Michael Curtiz

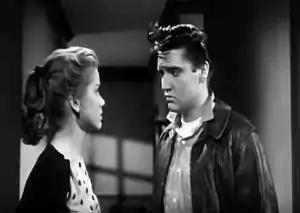
Elvis in "King Creole"

Curtiz's films continued to cover a wide range of genres, including biopics, comedies, and musicals. Some of the box office successes and well-received films during the 1950s included "Young Man with a Horn" (1950), "Jim Thorpe – All-American" (1951), "The Story of Will Rogers" (1952), "White Christmas" (1954), "We're No Angels" (1955), and "King Creole" (1958).